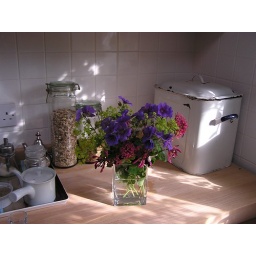
Garden flowers in the kitchen